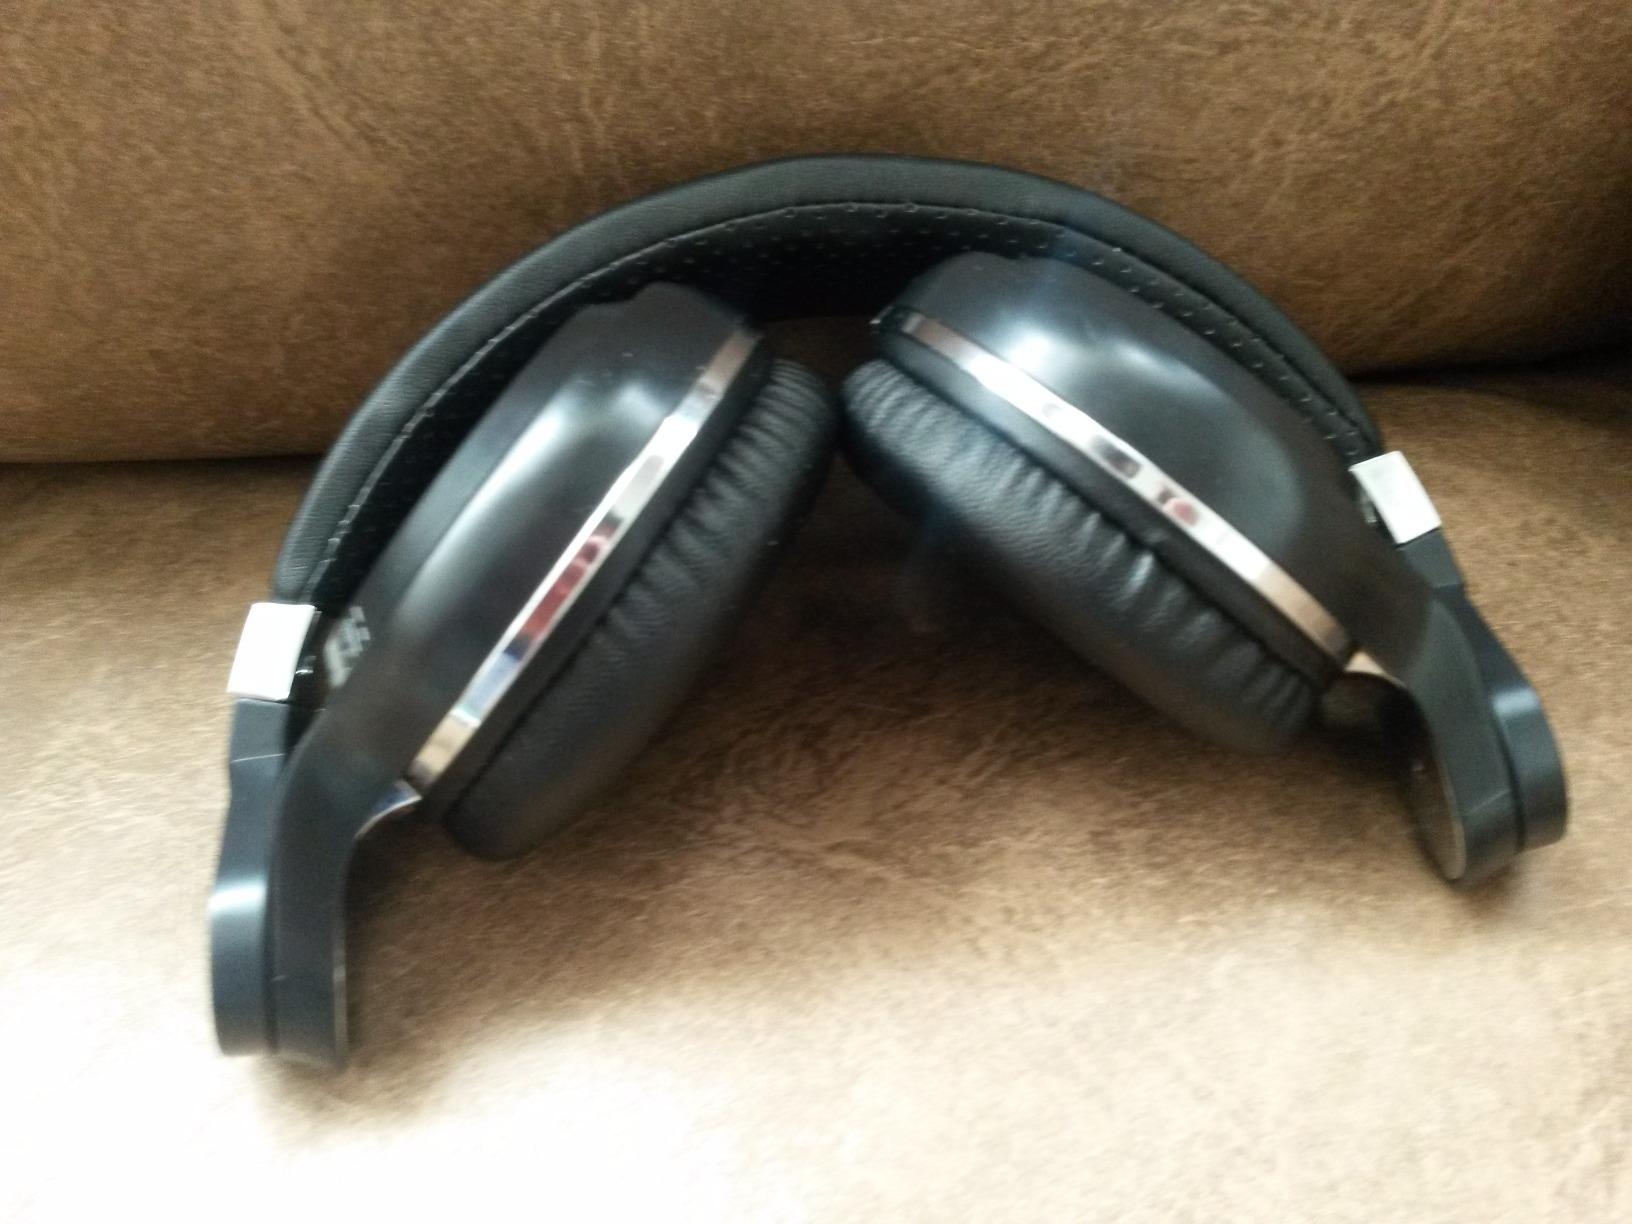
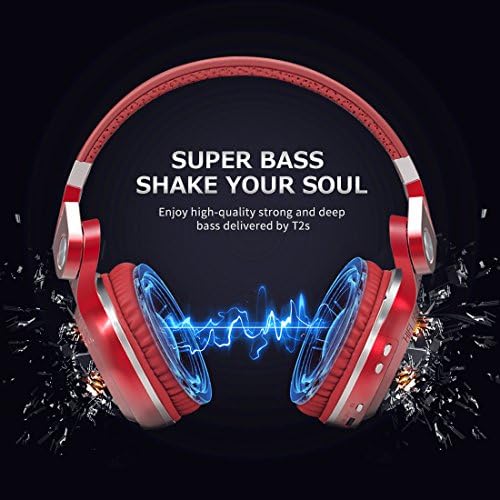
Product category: headphones
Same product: no